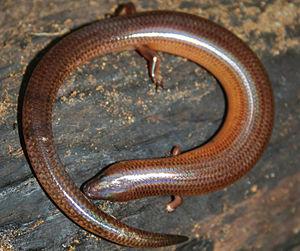
Brachymeles kadwa est une espèce de sauriens de la famille des Scincidae.
Brachymeles est un genre de sauriens de la famille des Scincidae.